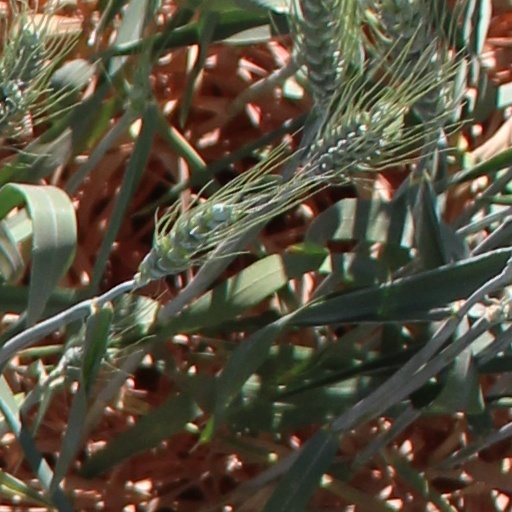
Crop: wheat